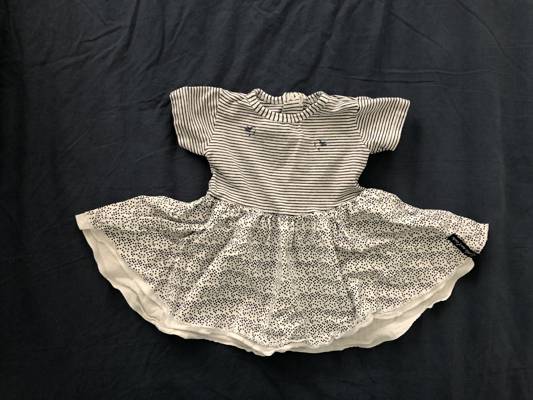
Waste category: clothes